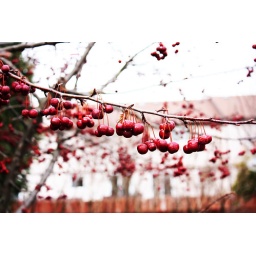
Photo of red berries hanging in our tree